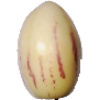
Label: Pepino 1